Rozelle Yard

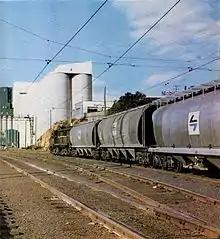
A grain train at Rozelle Yard in 1977

Rozelle Yard was a goods railway yard in Rozelle, New South Wales, Australia. It was one of two major yards on the Rozelle–Darling Harbour Goods Line, the other being in Darling Harbour. After heavy rail traffic ceased, part of the site was redeveloped into the Lilyfield Maintenance Depot of Sydney Light Rail. Other parts of the former yard were redeveloped into Rozelle Interchange and the Rozelle Parklands.